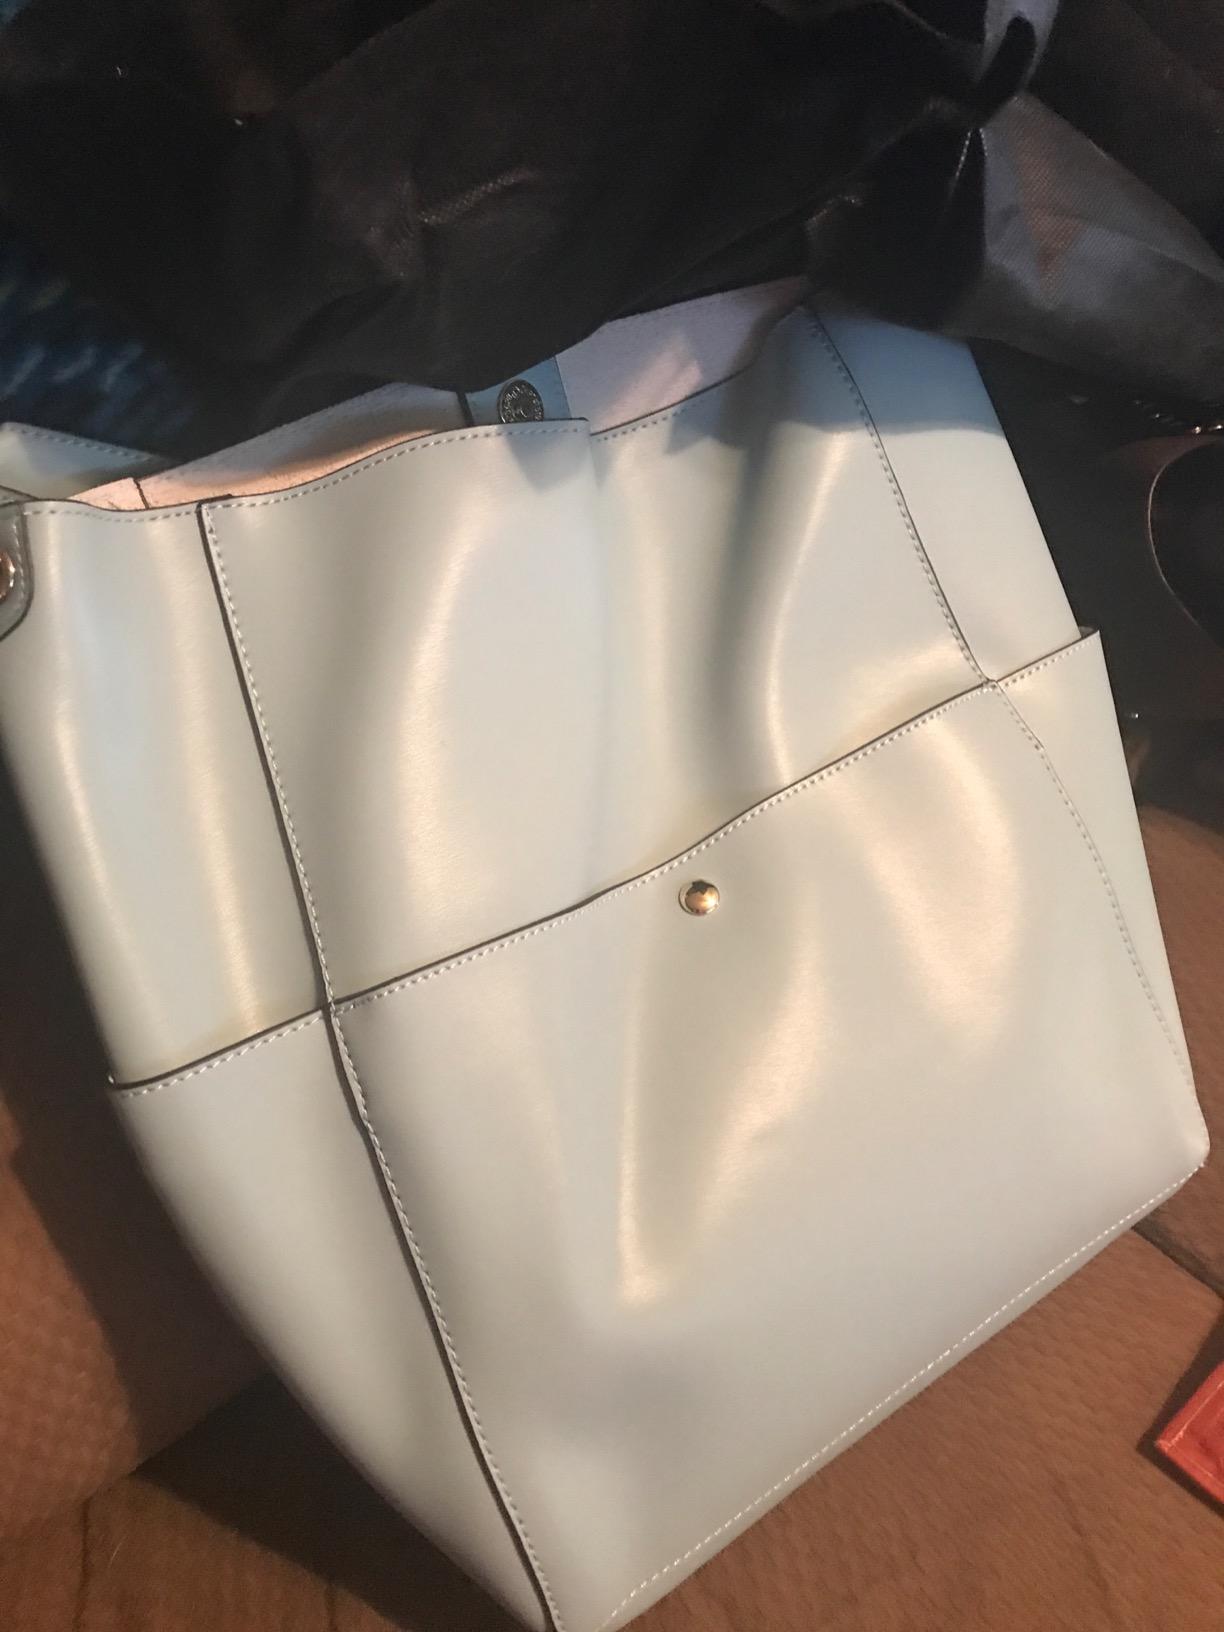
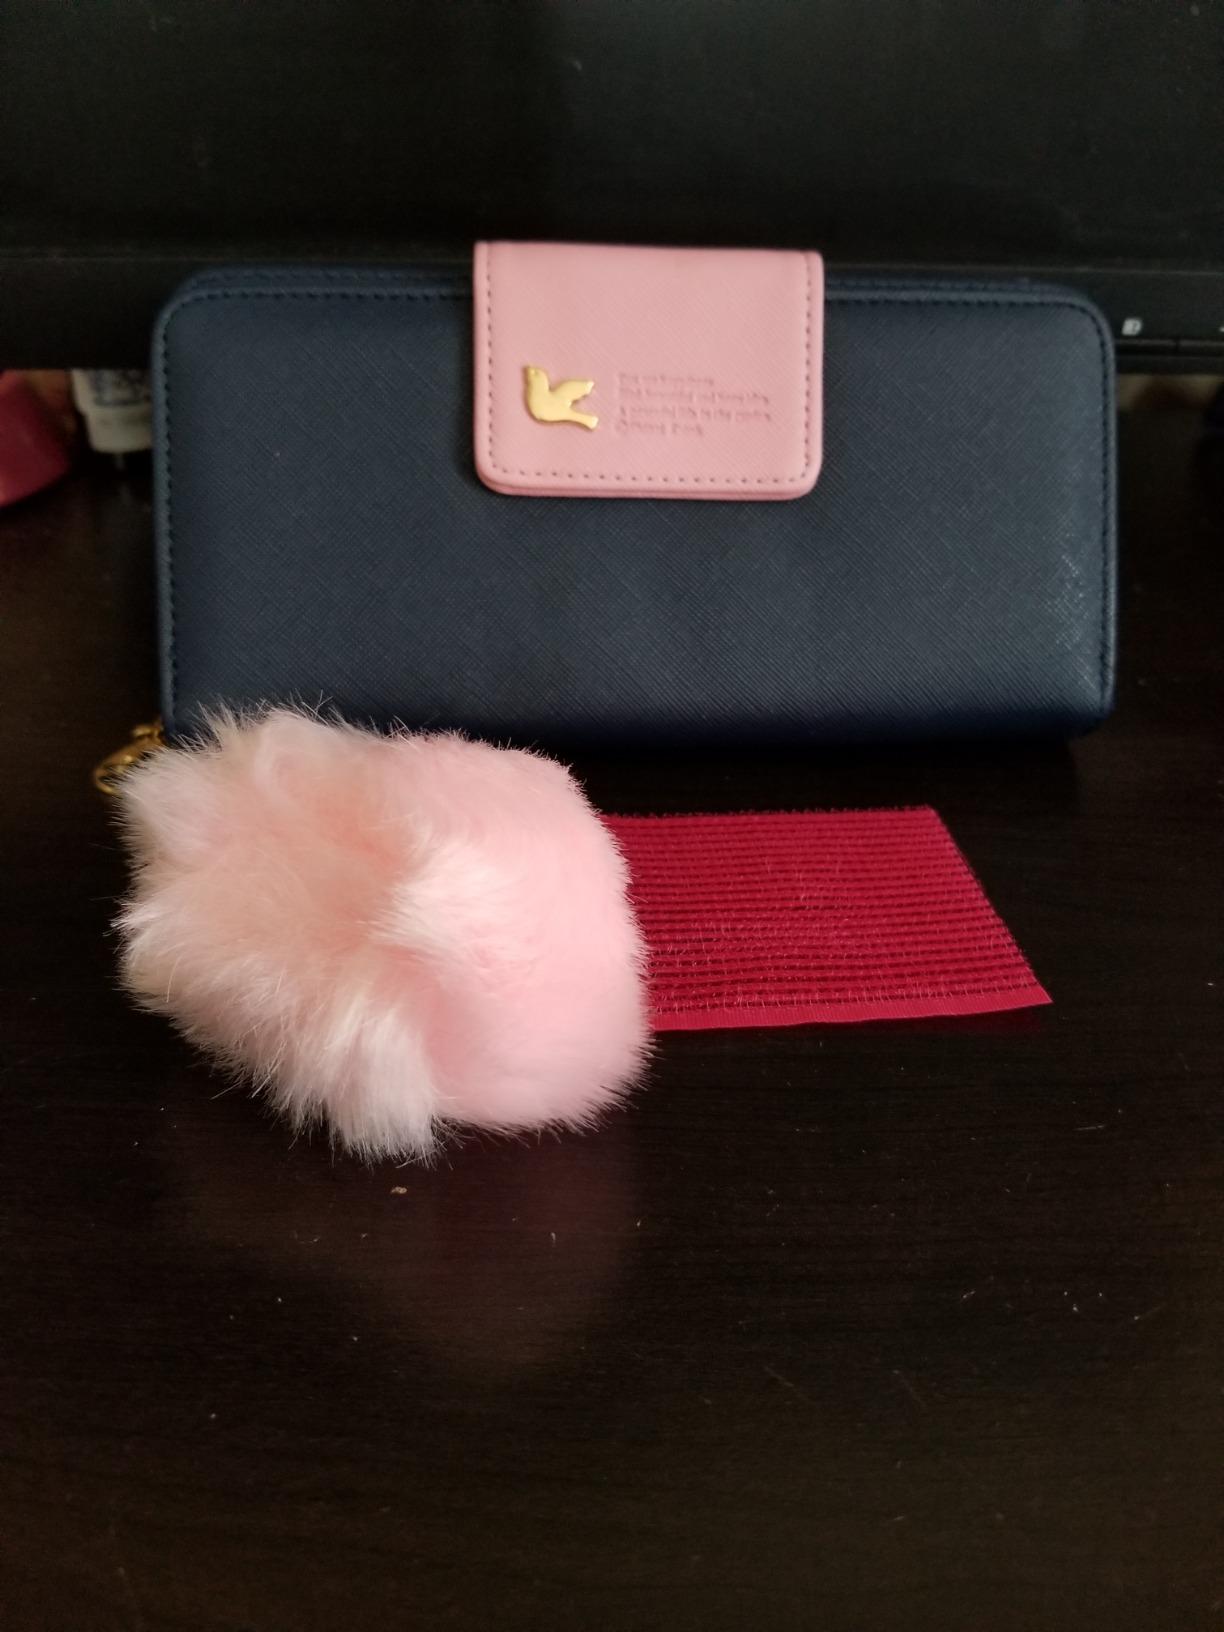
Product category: accessories_handbag
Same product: no